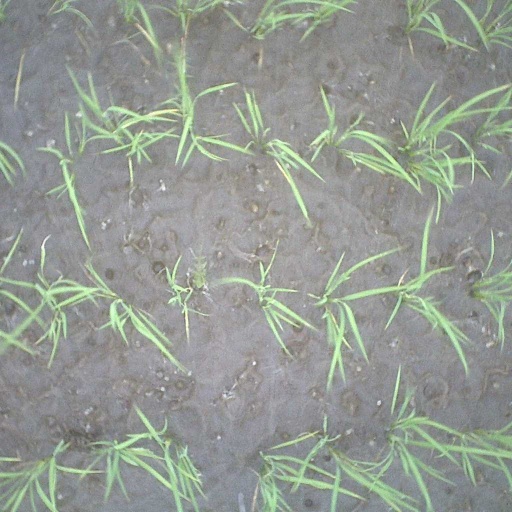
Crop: rice